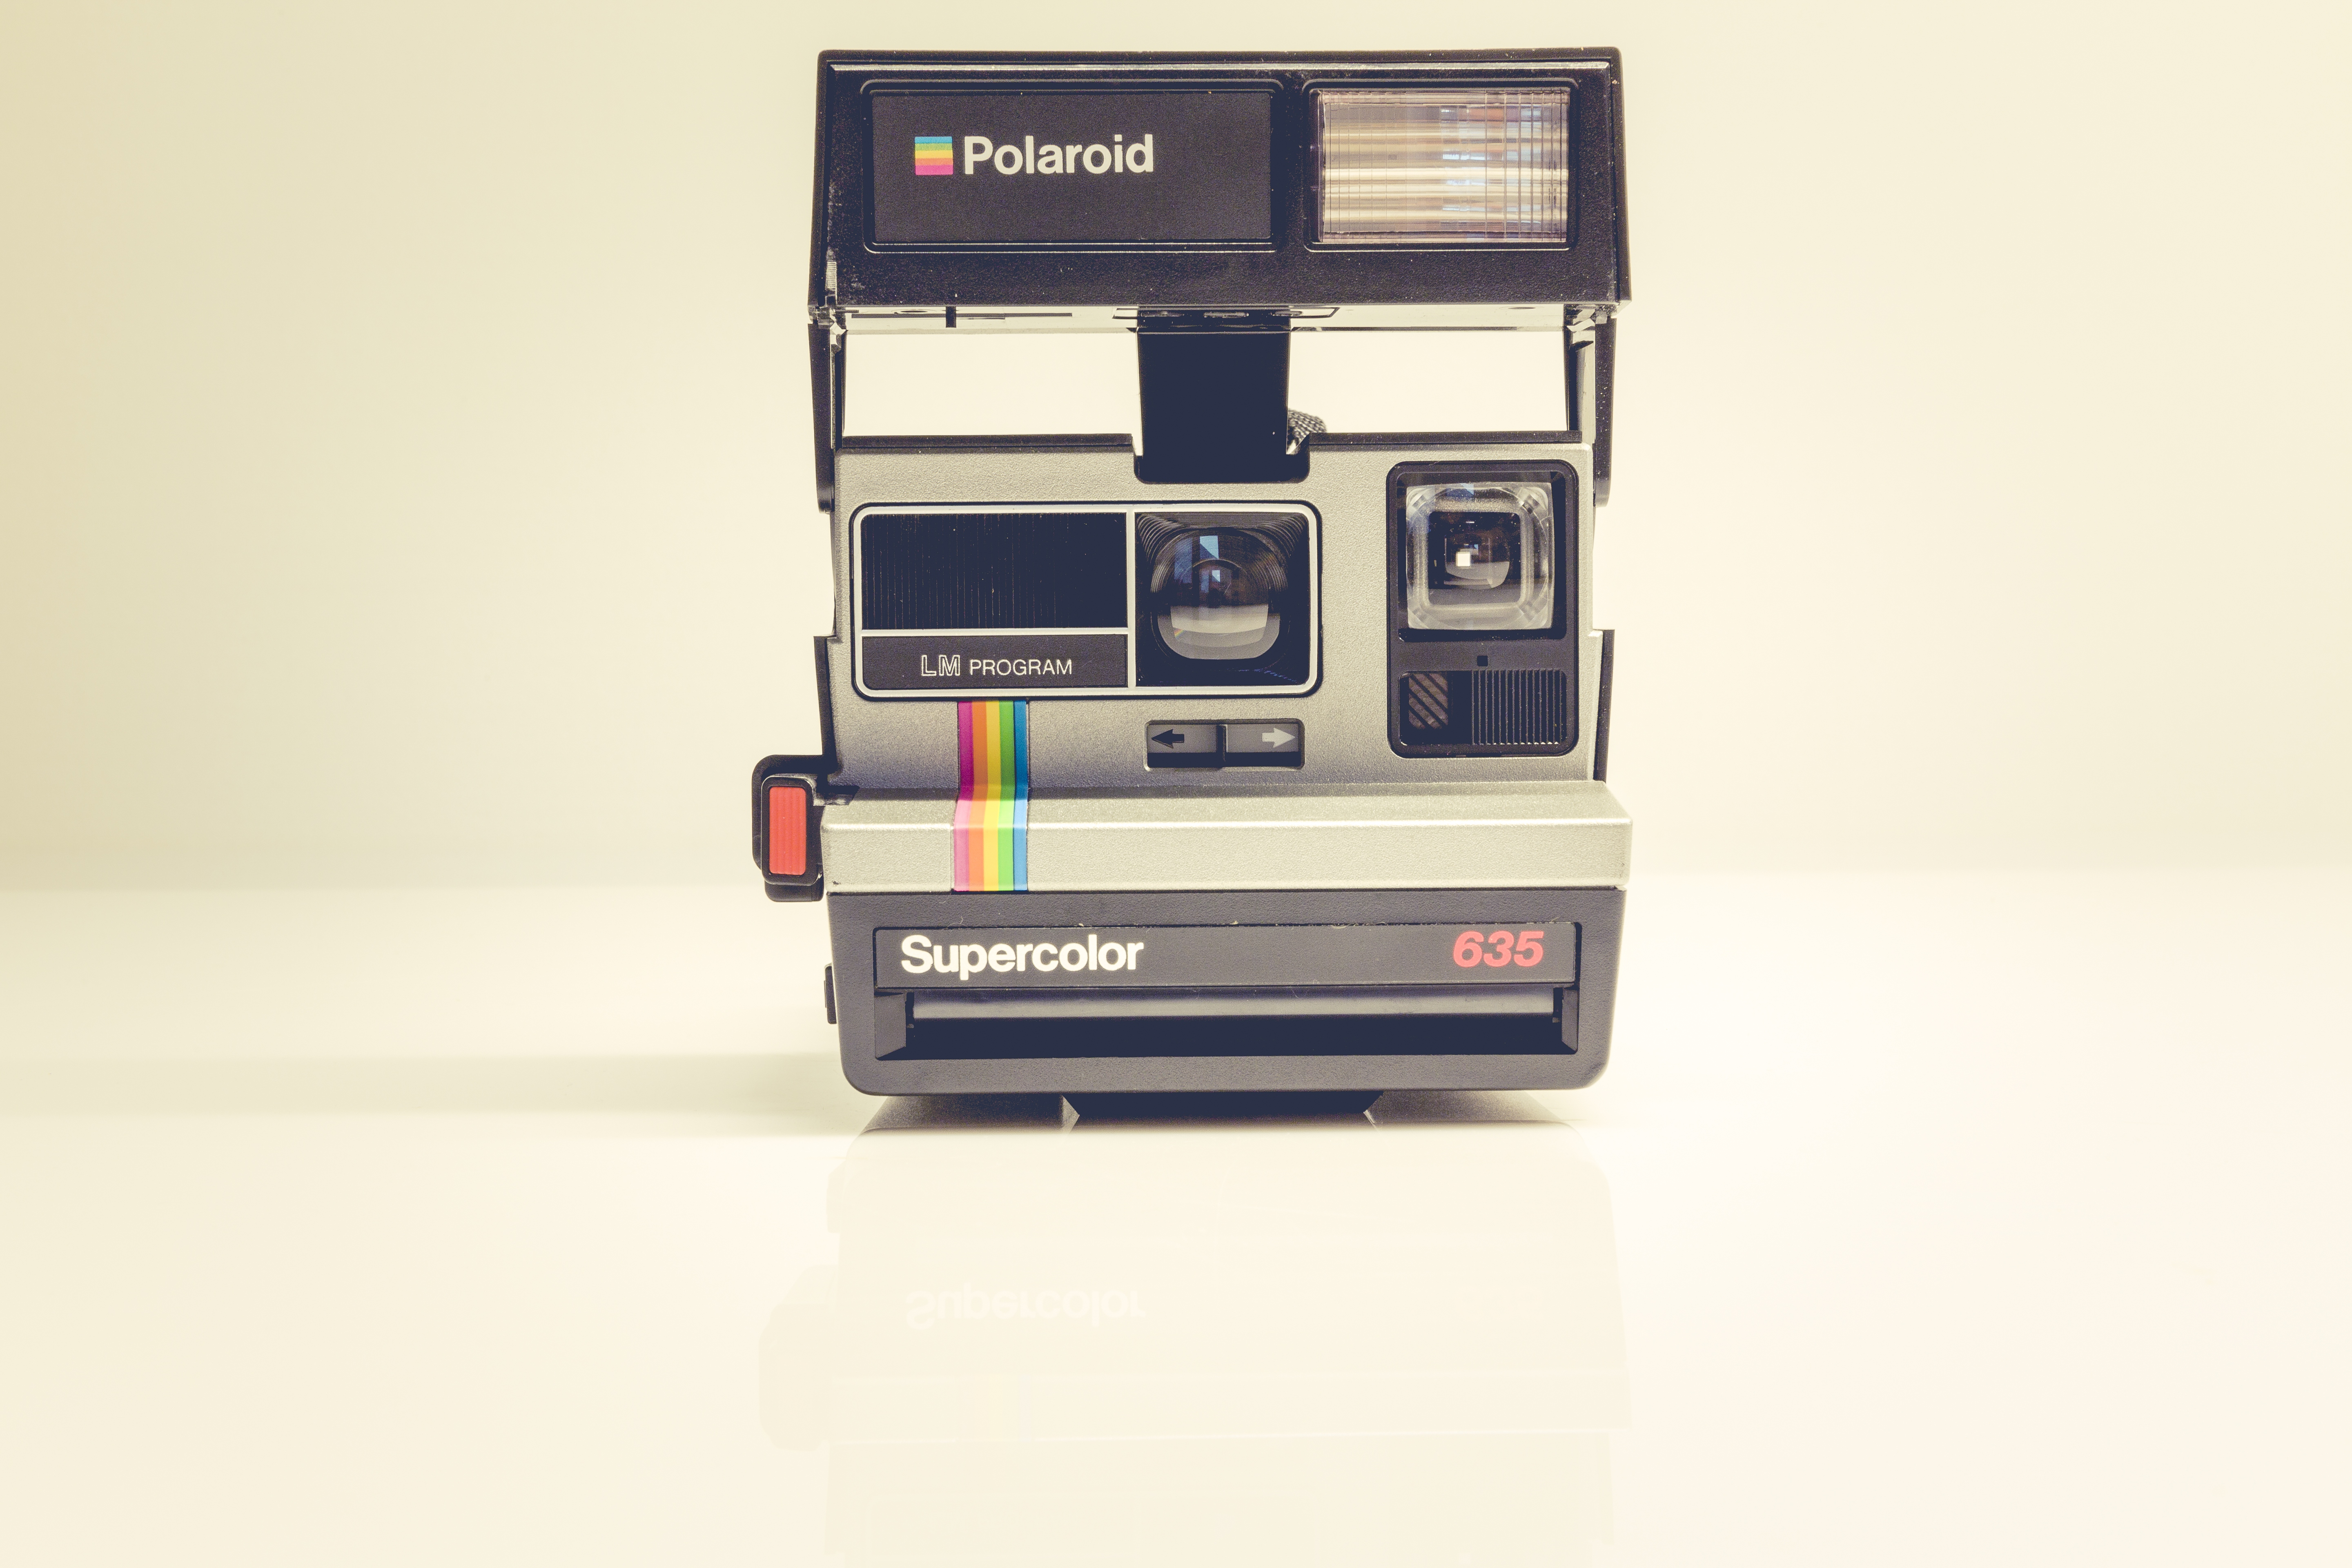
instant camera, cameras optics, technology, camera